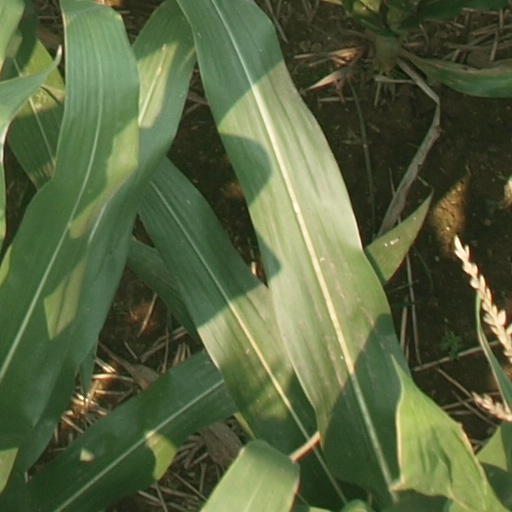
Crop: maize; corn